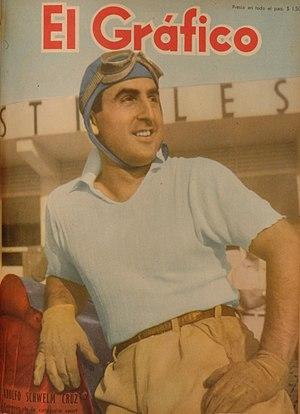
Adolfo Schwelm Cruz est un ancien pilote argentin de course automobile. Il a notamment disputé le Grand Prix d'Argentine 1953, sur Cooper où il se qualifie treizième mais perd une roue et doit abandonner.